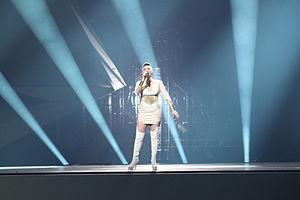
La Bulgarie participe au Concours Eurovision de la chanson, depuis sa cinquantième édition, en 2005, et ne l’a encore jamais remporté.